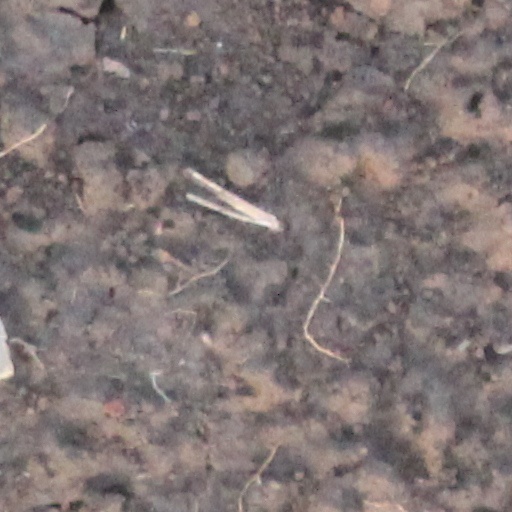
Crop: wheat